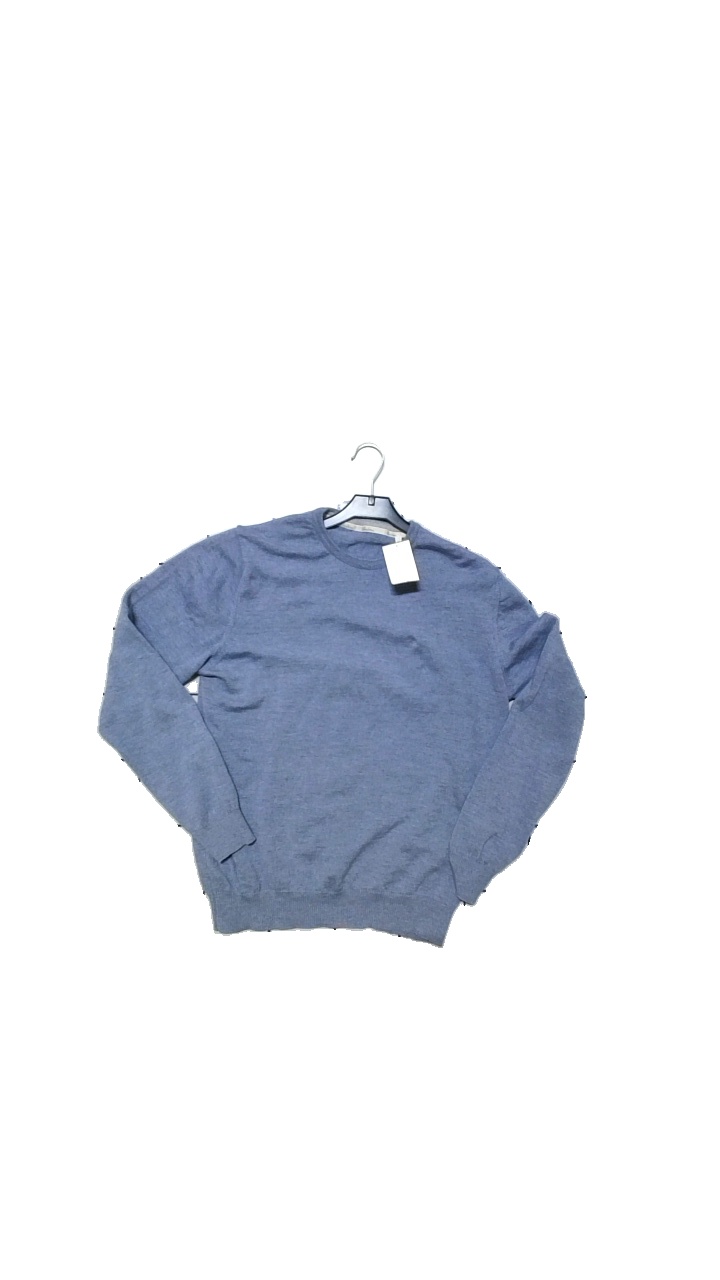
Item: Sweater (Men)
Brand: Stenströms
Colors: Blue
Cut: Regular, C-collar
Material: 100%Merino Ull
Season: All
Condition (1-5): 3
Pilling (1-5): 4
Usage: Reuse
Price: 100-150